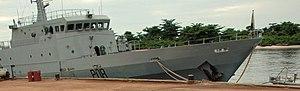
Créée en décembre 1960, la marine nationale du Gabon est la composante navale des Forces armées gabonaises et assure principalement la surveillance des eaux côtières du pays. En 1983, l'entité navale devient indépendante, avec son état-major basé à Libreville. Forte de deux bases navales, toutes les unités navigantes sont cependant rassemblées à Port-Gentil.